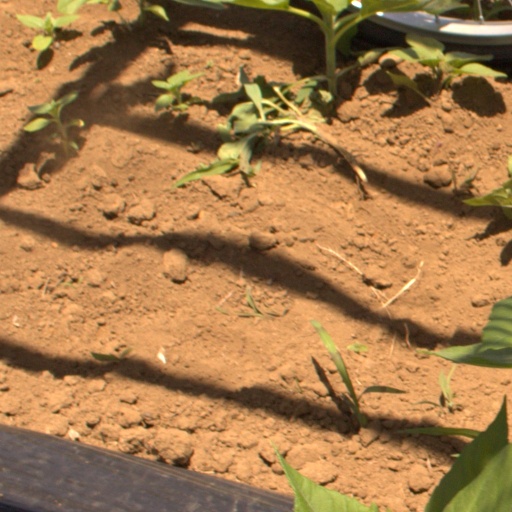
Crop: Jerusalem artichoke